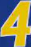
Number: 4